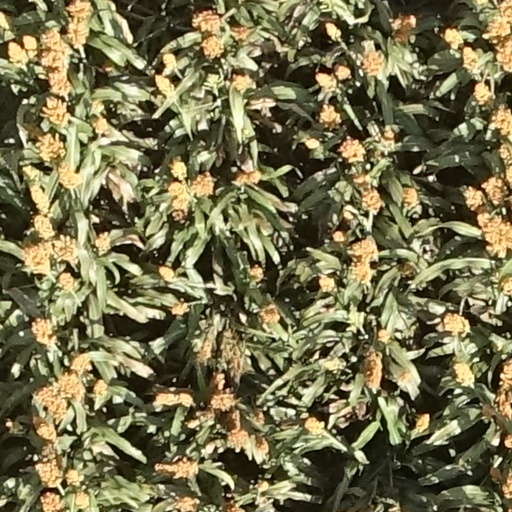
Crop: sorghum